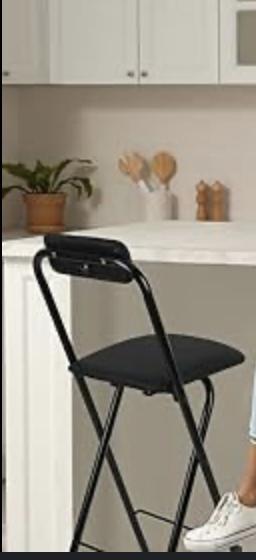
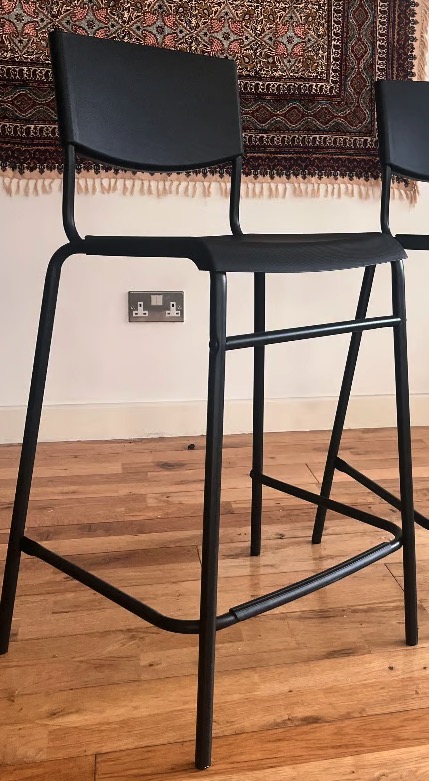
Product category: stool
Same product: no